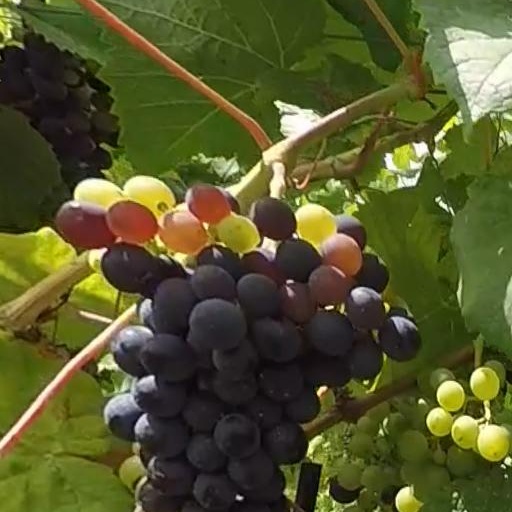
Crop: grape